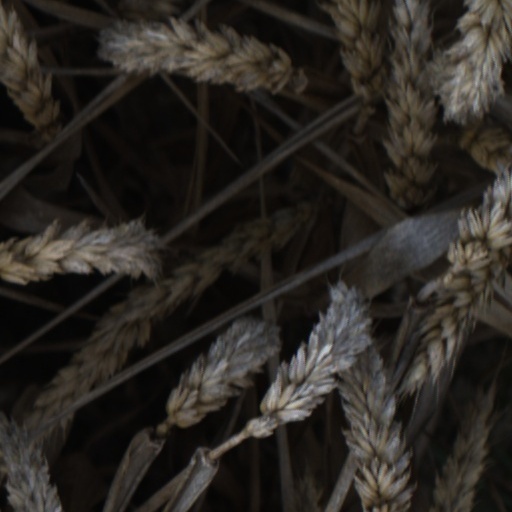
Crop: wheat